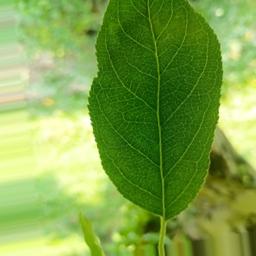
Label: Healthy